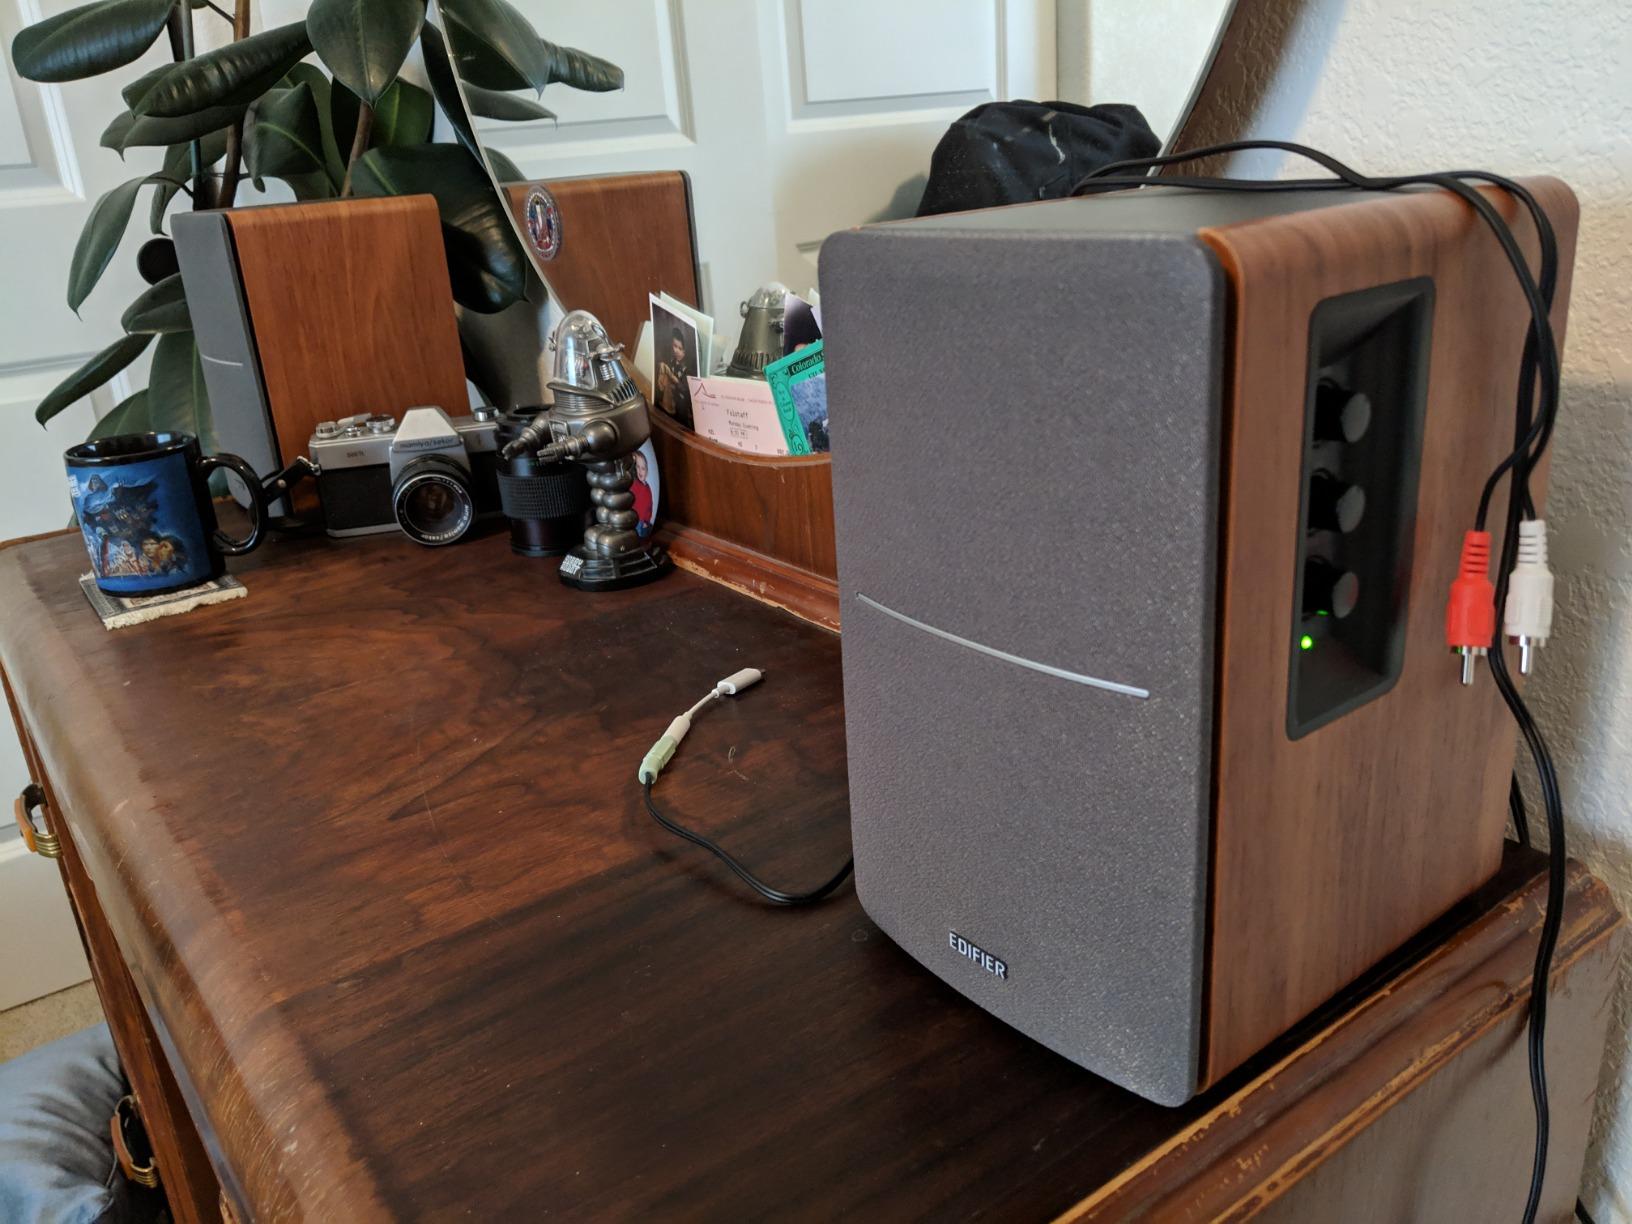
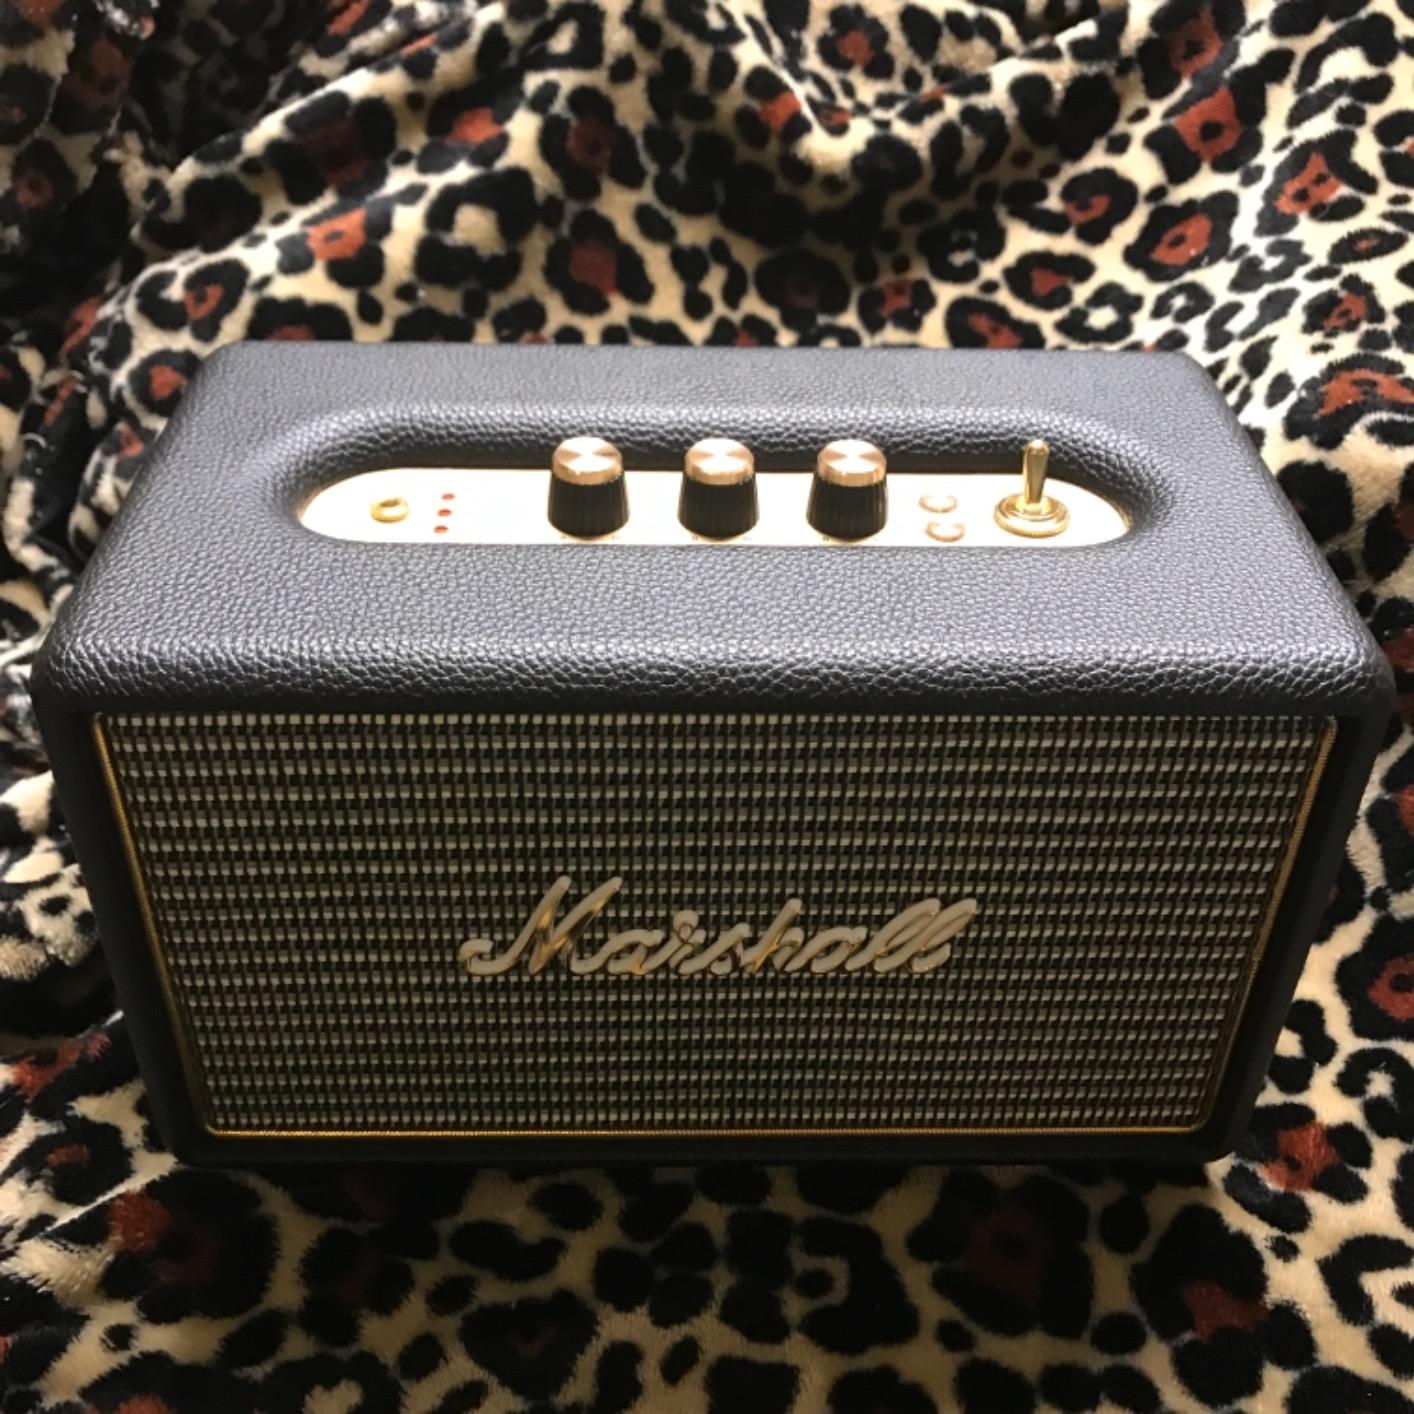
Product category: speaker
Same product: no